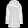
Label: Coat